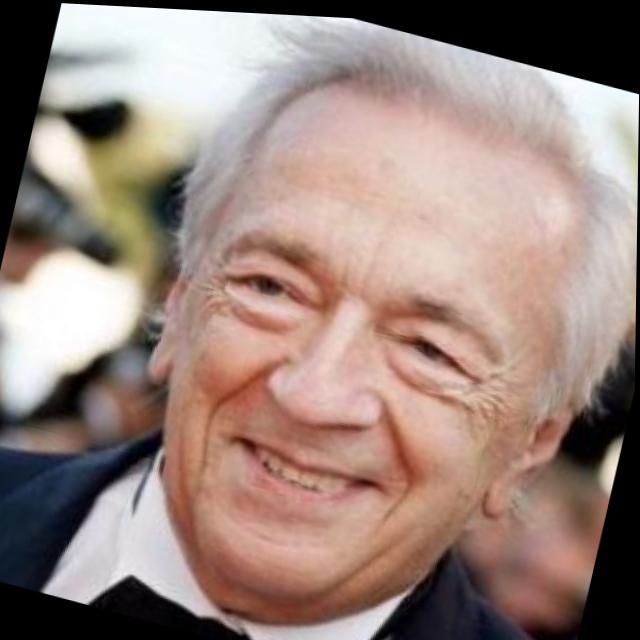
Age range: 65+